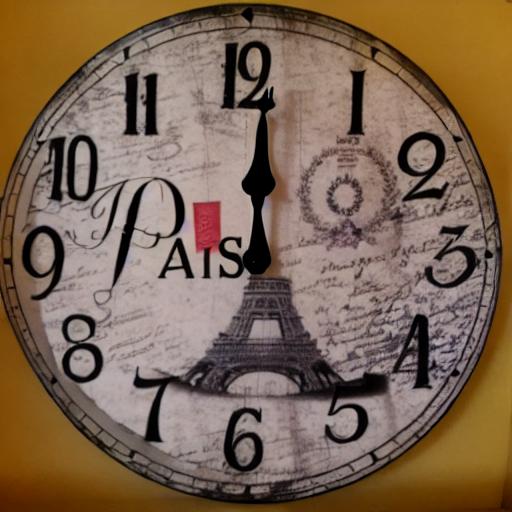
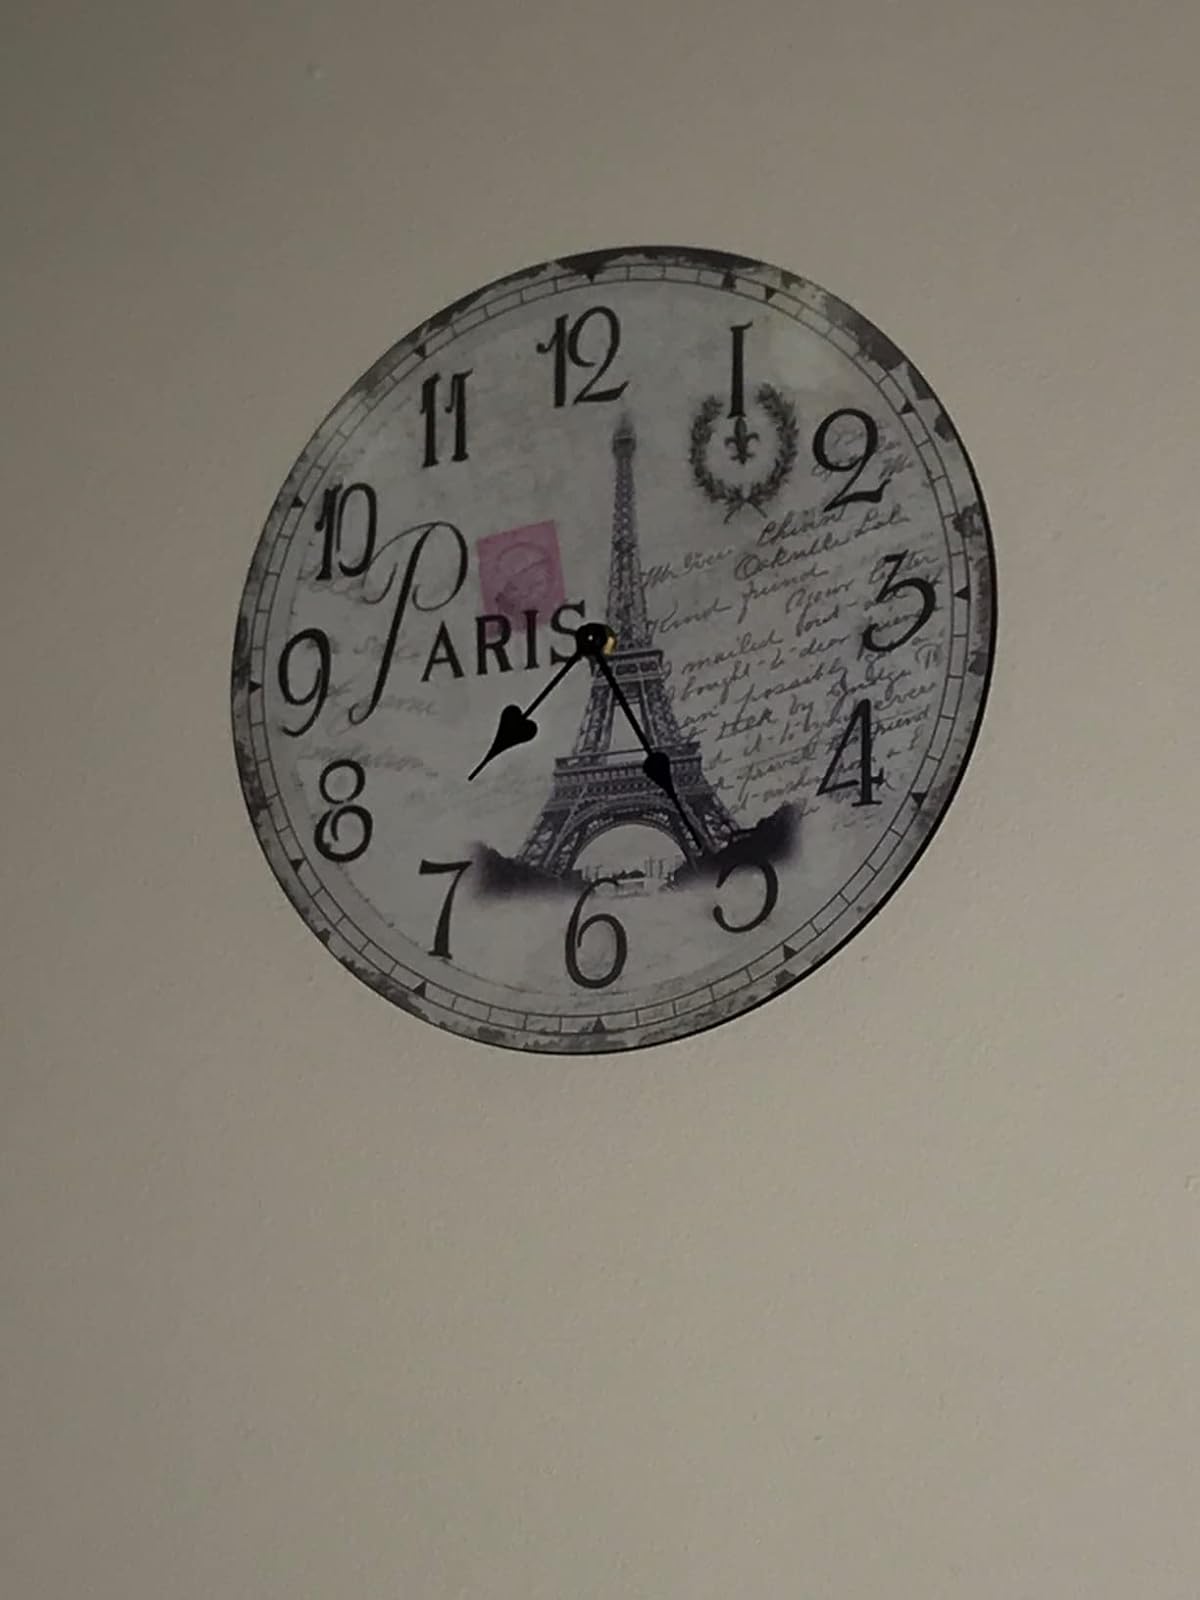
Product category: clock
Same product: no